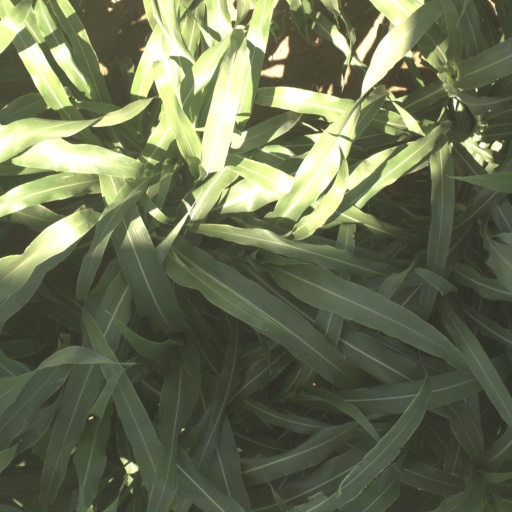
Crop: sorghum